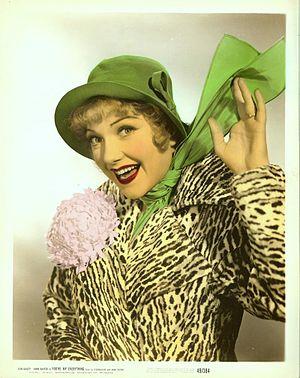
You're My Everything est un film musical américain de Walter Lang, sorti en 1949